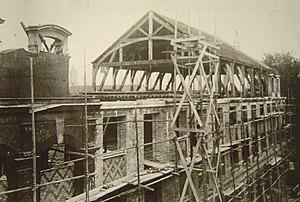
Reconstruction du bâtiment des dortoirs après la Première Guerre Mondiale
Fondé en 1874 par les Pères jésuites, Saint-Joseph de Reims est un établissement scolaire catholique mixte sous contrat d’association avec l’État scolarisant 1 250 élèves de la maternelle au baccalauréat, actuellement situé entre les rues des Capucins, de Venise, de l'Équerre et des Moulins à Reims. Il dispose d’un internat de 340 lits pour les collégiens et les lycéens et propose un projet de formation, fortement inspiré de la pédagogie ignatienne, en trois étapes :